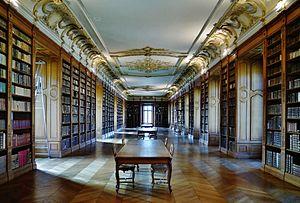
L'abbaye Saint-Michel de Saint-Mihiel, également appelée église Saint-Michel de Saint-Mihiel est une ancienne abbaye bénédictine située à Saint-Mihiel, dans la Meuse.